Sangharsh (1999 film)

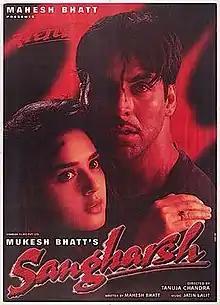
Theatrical release poster

Sangharsh is a 1999 Indian Hindi-language psychological horror thriller film directed by Tanuja Chandra. It stars Akshay Kumar, Preity Zinta, Ashutosh Rana and Alia Bhatt, who made a cameo appearance as a child artist in this film, playing the younger version of Zinta's character. The film was said to be based on the 1991 film "The Silence of The Lambs", but Chandra rejected this, claiming the film was based on a similar lost police case in India. The film opened to positive reviews, with critical acclaim for the performances by Kumar and Zinta, as well as Rana's villainous turn.